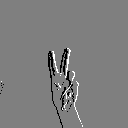
ASL letter: v